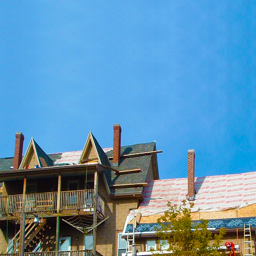
this is another home that required layers of shingles to be removed as well .